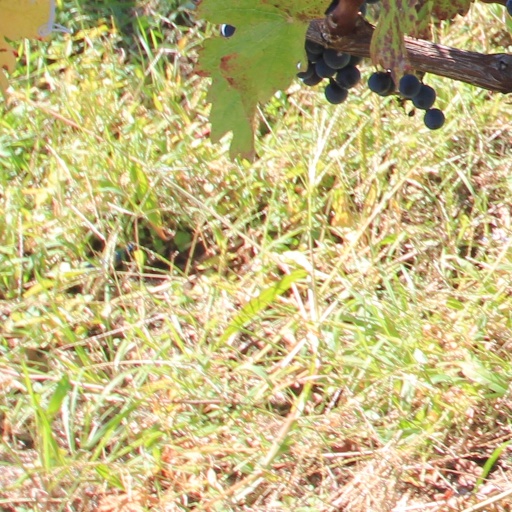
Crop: grape